Arlington Road

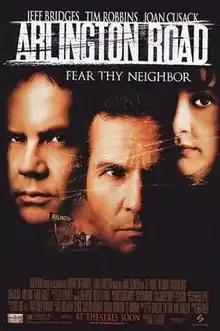
Theatrical release poster

Arlington Road is a 1999 neo-noir mystery thriller film directed by Mark Pellington and starring Jeff Bridges, Tim Robbins, Joan Cusack, and Hope Davis. The film tells the story of a widowed George Washington University professor who suspects his new neighbors are involved in terrorism and becomes obsessed with foiling their terrorist plot. The film was heavily inspired by the growing concern in the 1990s regarding the right-wing militia movement, Ruby Ridge, the Waco siege and Oklahoma City bombing.